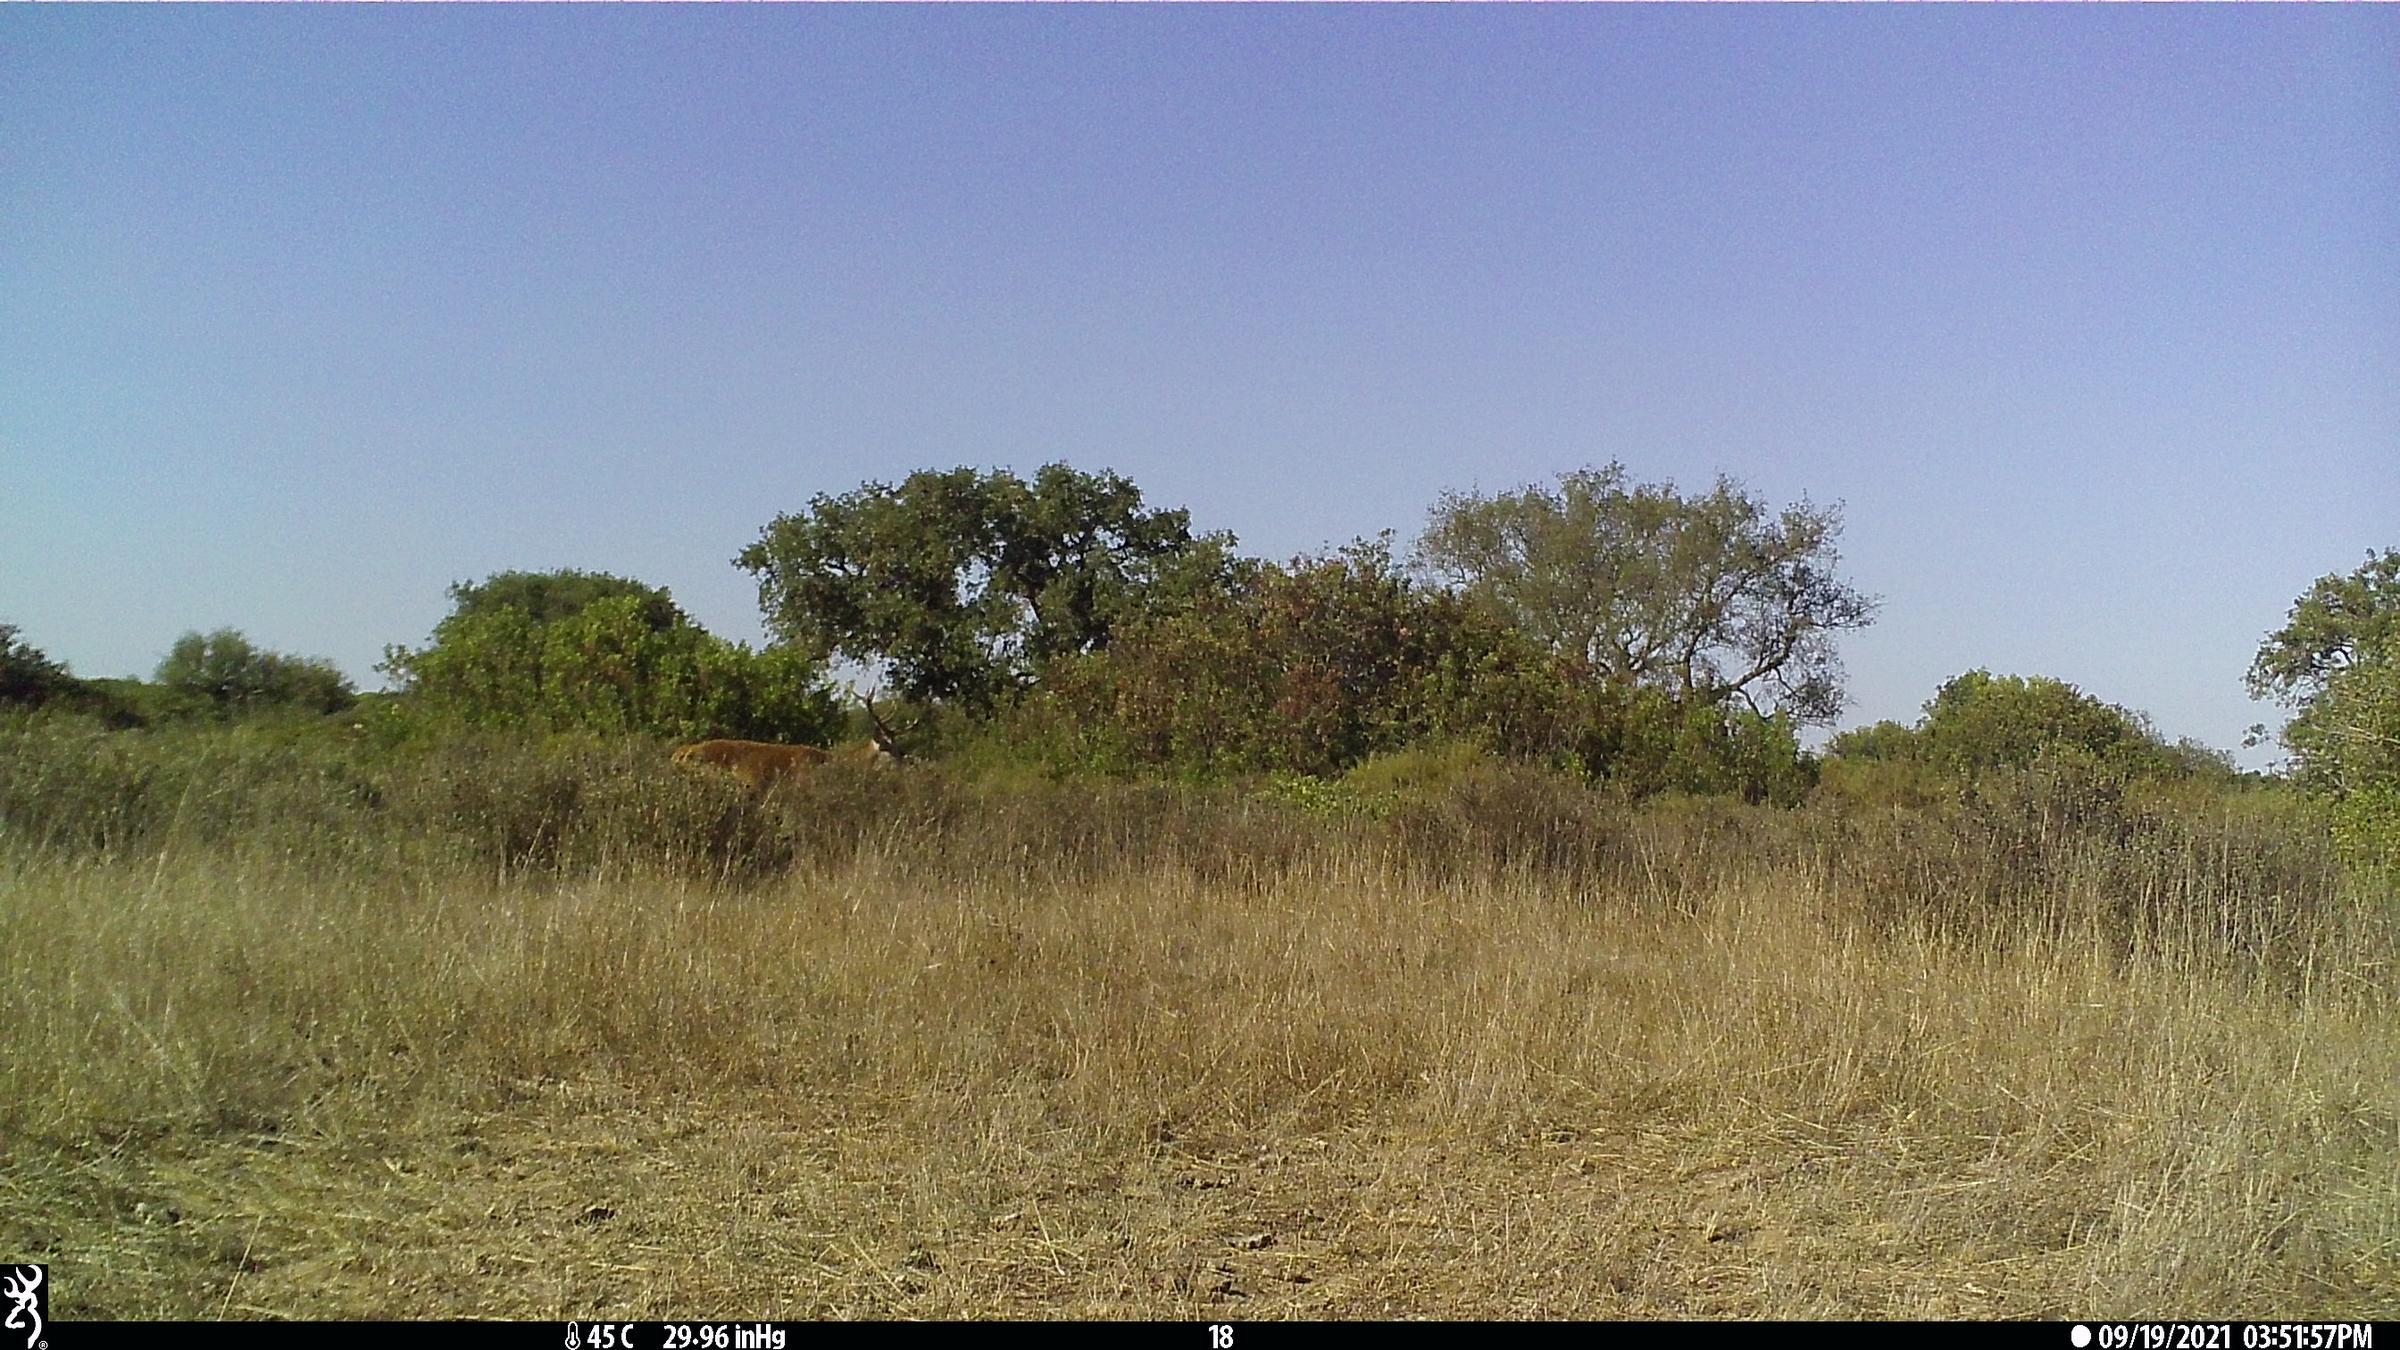
Species: Cervus elaphus